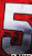
Number: 5